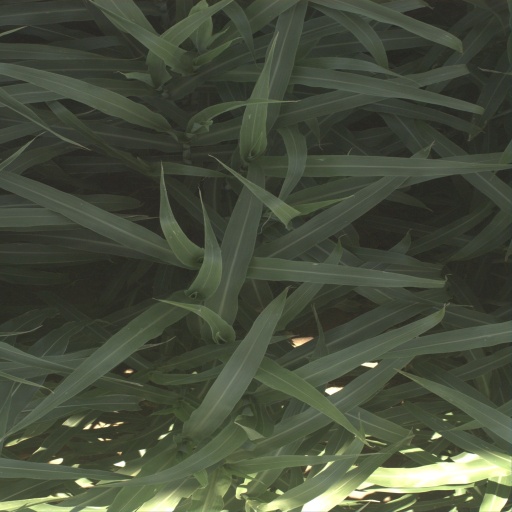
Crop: sorghum